Korean People's Army

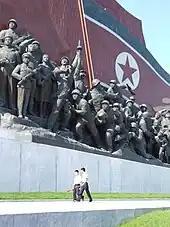
The Memorial of Soldiers at the Mansudae Grand Monument

Before the outbreak of the Korean War, Soviet leader Joseph Stalin equipped the KPA with modern armaments. During the opening phases of the Korean War in 1950, the KPA quickly drove South Korean forces south and captured Seoul, only to lose 70,000 of their 100,000-strong army in the autumn after U.S. amphibious landings at the Battle of Incheon and a subsequent drive to the Yalu River. On 4 November, China openly staged a military intervention. The KPA subsequently played a secondary and minor role to the Chinese People's Volunteer Army in the remainder of the conflict. By the time of the Armistice in 1953, the KPA had sustained 290,000 casualties and lost 90,000 men as POWs.